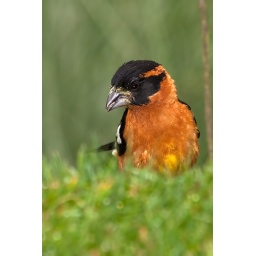
At my niece's in Oregon City and caught this colorful male in her yard.